Jiřina Štěpničková

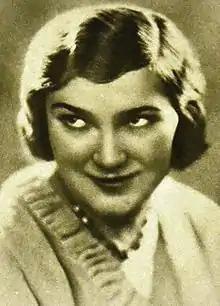
Jiřina Štěpničková before 1931

Jiřina Štěpničková (3 April 1912 – 5 September 1985) was a Czech actress. She spent 10 years in prison for an attempt to illegally cross a border.